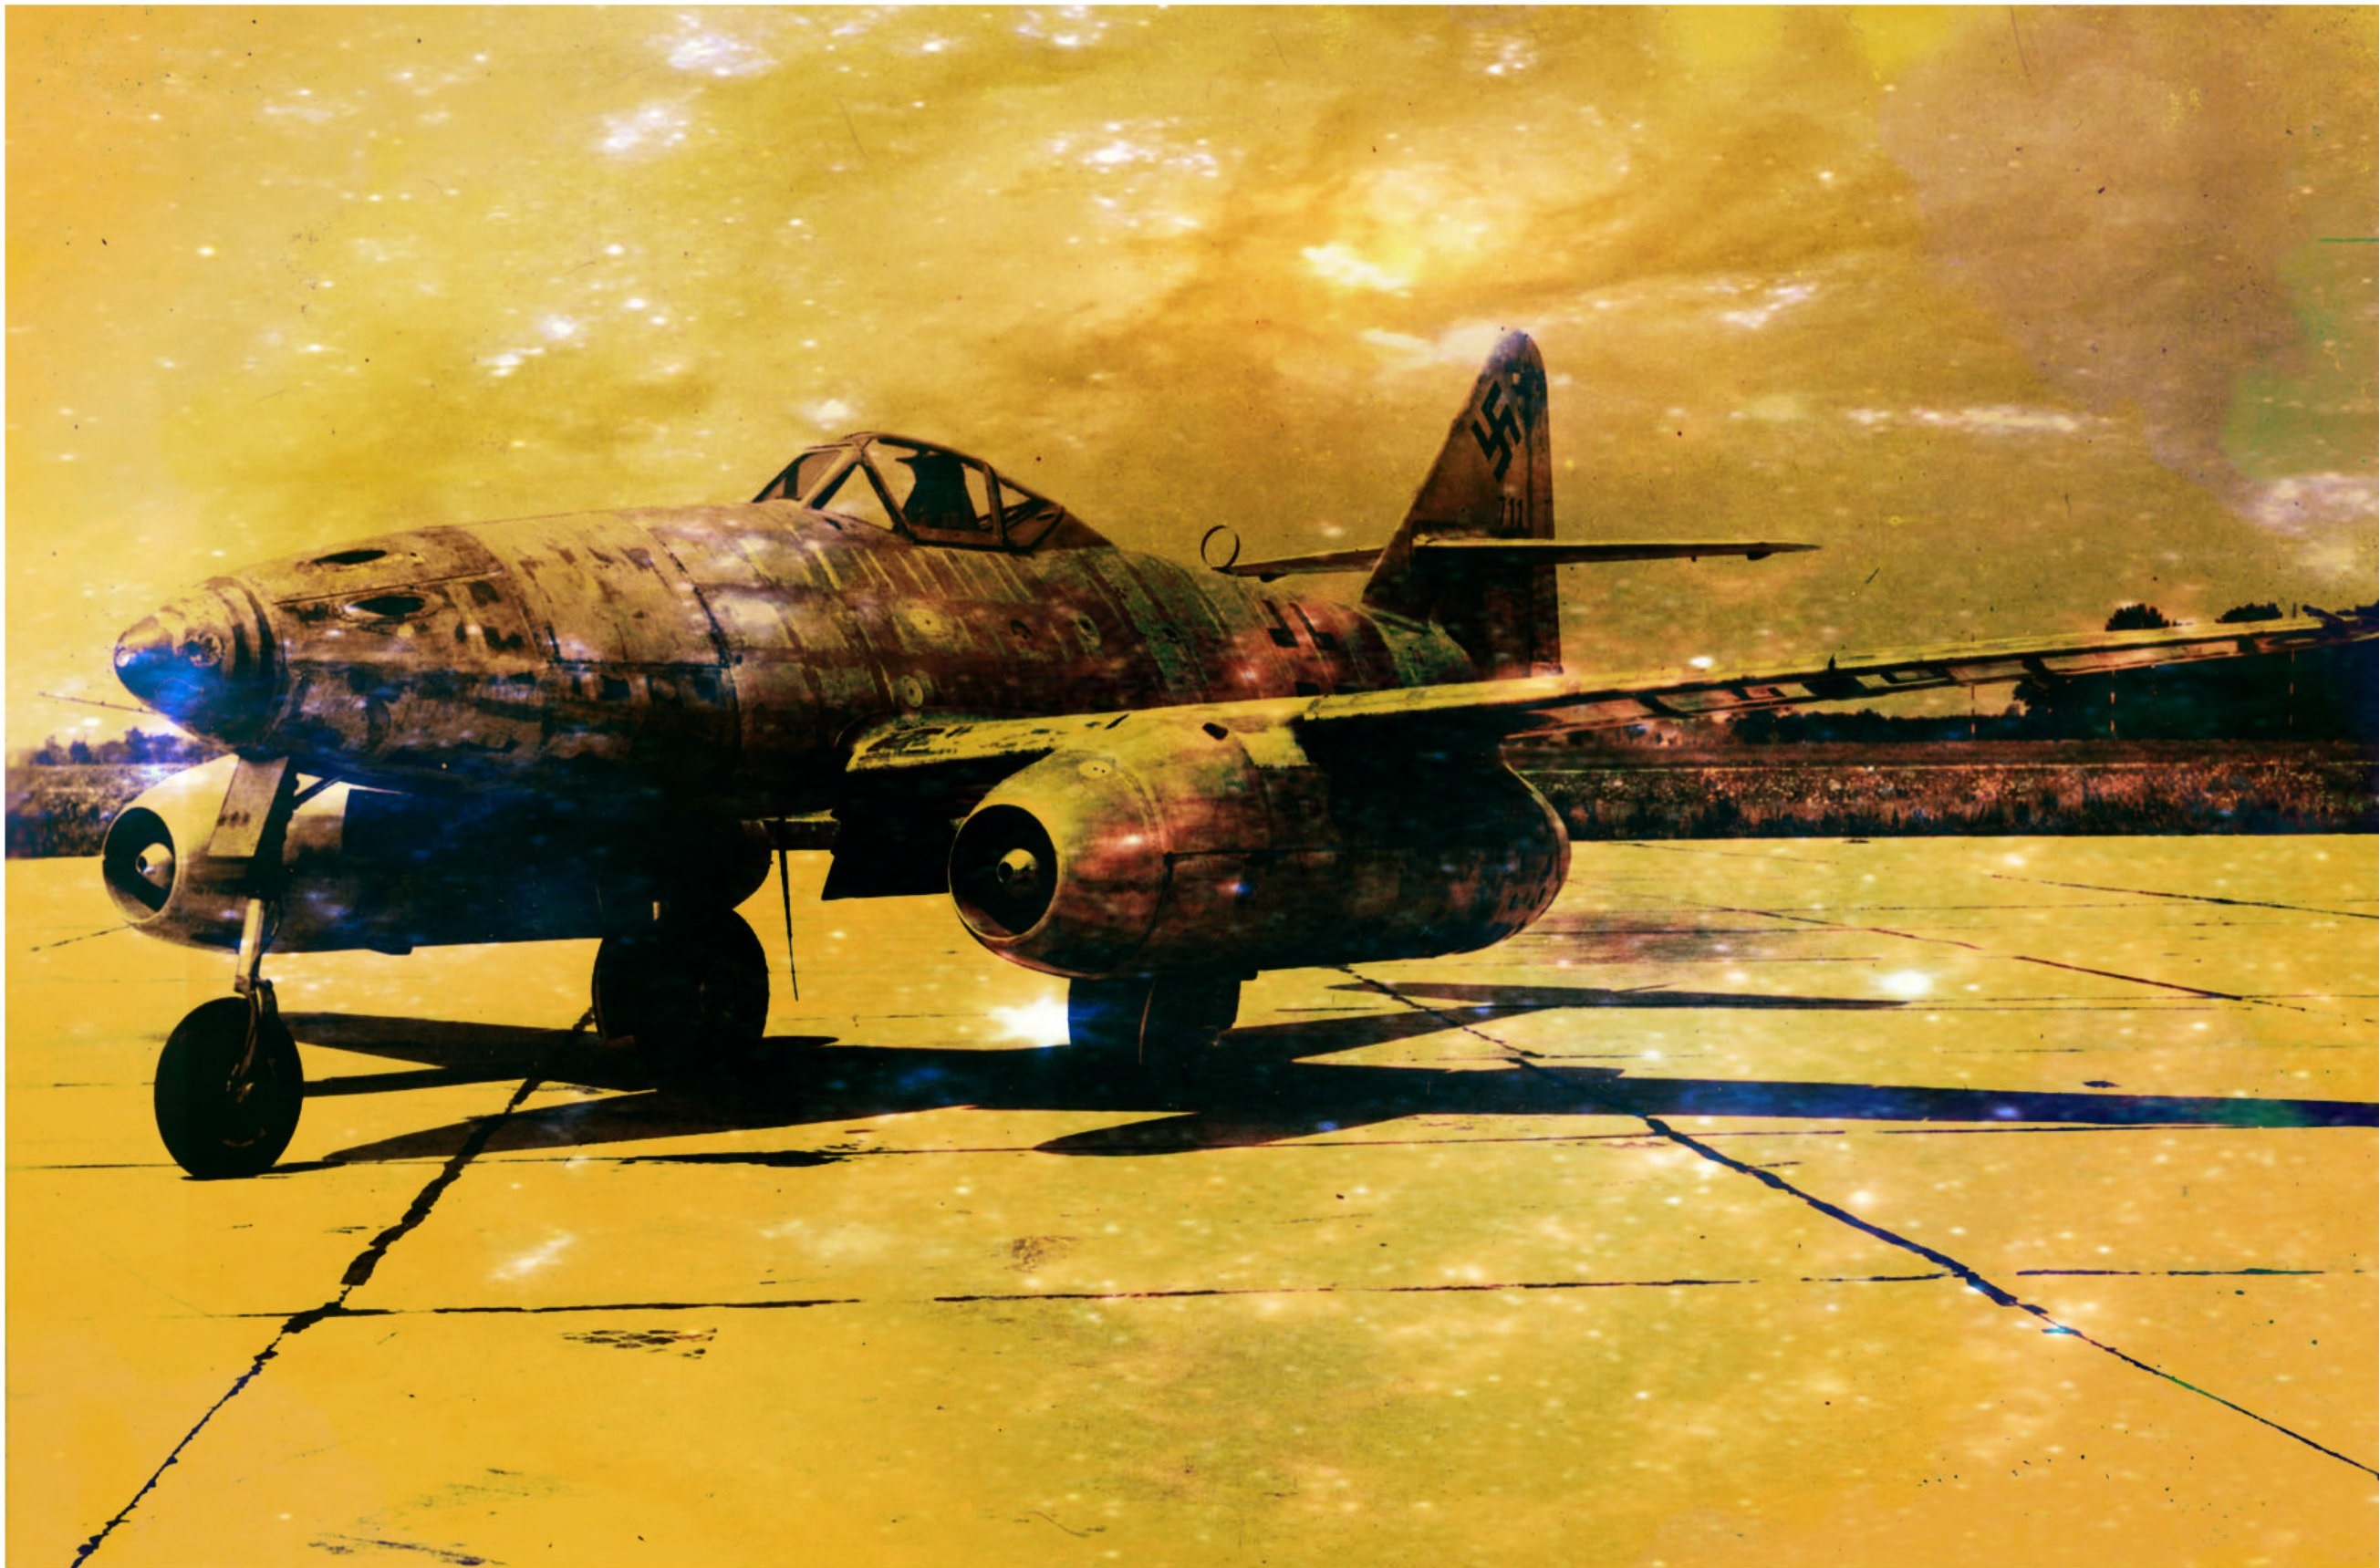
airport, airplane, tarmac, aircraft, jet, vehicle, aviation, runway, germany, jet engine, bomber, world war, nozzle, air force, third rich, jet aircraft, german empire, messerschmitt, me 262, vergangeheit, jahrgand, fighter aircraft, military aircraft, atmosphere of earth, propeller driven aircraft